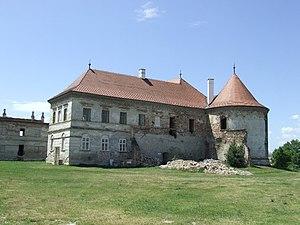
Le château Bánffy de Bonțida est un édifice situé dans la commune de Bonțida, en Transylvanie, Roumanie.
Bonțida est une commune roumaine du județ de Cluj, dans la région historique de Transylvanie et dans la région de développement du Nord-Vest.